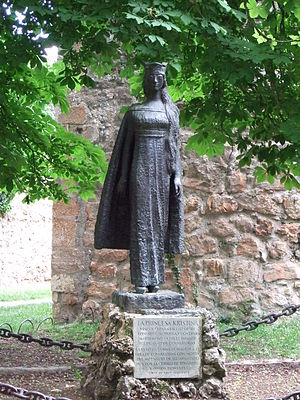
Norgesvældet
Som symbol på Norgesvældets udstrækning blev Håkon Håkonssons datter Kristina (1234-1262) indgiftet i den spanske kongefamilie. Statue af hende i Covarrubias i Spanien. En tilsvarende afstøbning står ved Slotsfjeldet i Tønsberg, udført af Brit Sørensen.
Norgesvældet betegner områder, der formelt var underlagt norske konger i højmiddelalderen. Da Norgesvældet var på sit højeste, omfattede det øerne i det nordlige Atlanterhav, der hvor norske emigranter havde slået sig ned, samt de vestlige og nordlige dele af den skandinaviske halvø.